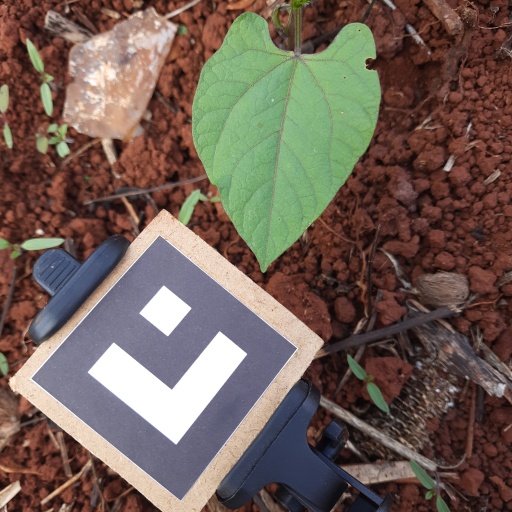
Observations: flat surface, eating holes in the edge, eating holes in the center, under cloudy sky